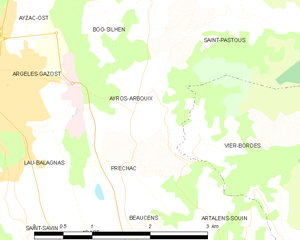
Ayros-Arbouix est une commune française située dans le département des Hautes-Pyrénées, en région Occitanie.